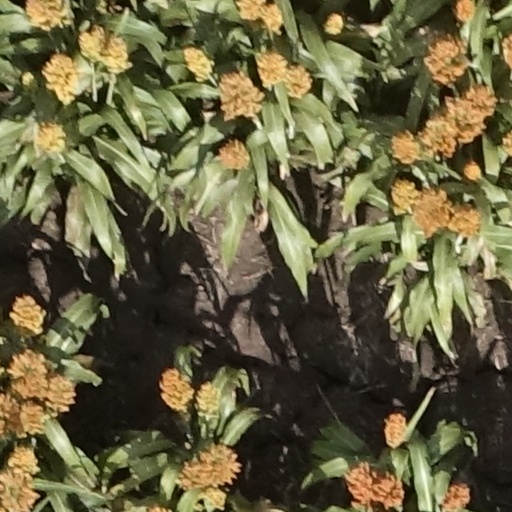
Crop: sorghum